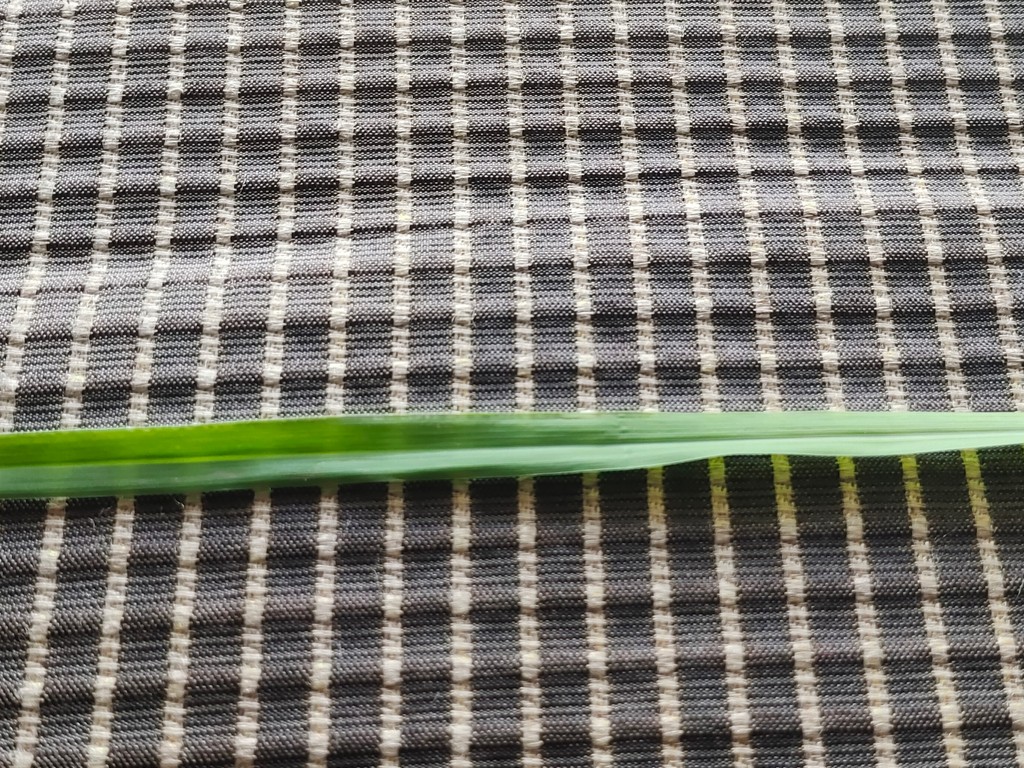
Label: Healthy